Ada Ciganlija

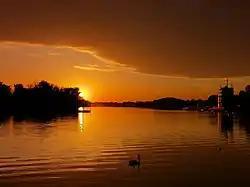
Ada Ciganlija

Ada Ciganlija, colloquially shortened to Ada, is a river island that has artificially been turned into a peninsula, located in the Sava River's course through central Belgrade, Serbia. The name can also refer to the adjoining artificial Lake Sava and its beach. To take advantage of its central location, over the past few decades, it was turned into an immensely popular recreational zone, most notable for its beaches and sports facilities, which, during summer seasons, can have over 100,000 visitors daily and up to 300,000 visitors over the weekend. Owing to this popularity, Ada Ciganlija has been commonly nicknamed "More Beograda" ('Belgrade's Sea'), which was officially accepted as an advertising slogan in 2008, stylised as "More BeogrADA".